Ralph Hooper

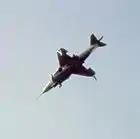
P.1127 flying in September 1962

In early 1960, work at NASA's Ames Research Center had demonstrated that transition from vertical to conventional flight would be possible. On 22 June 1960, the project finally received a contract and finance from the Ministry of Aviation. XP831 (now at the Royal Air Force Museum London) first flew (tethered) on 21 October 1960 with a Pegasus 2 engine at Hawker's Dunsfold Aerodrome flown by Bill Bedford. Untethered flight first took place on 19 November 1960. The first conventional flight took place on 13 March 1961 from RAE Bedford, and it was there on 12 September 1961 that the first full transition from vertical to conventional flight took place, surprisingly with little incident. The first crash took place (XP836) on 14 December 1961 with the pilot successfully ejecting. Anhedral tailplanes were introduced in 1962.